Sacred lotus in religious art

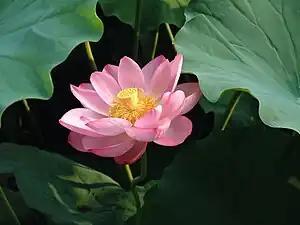
The lotus, "Nelumbo nucifera"

The lotus, "Nelumbo nucifera", is an aquatic plant that plays a central role in the art of Indian religions such as Hinduism, Buddhism and Jainism.